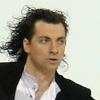
Age: 24